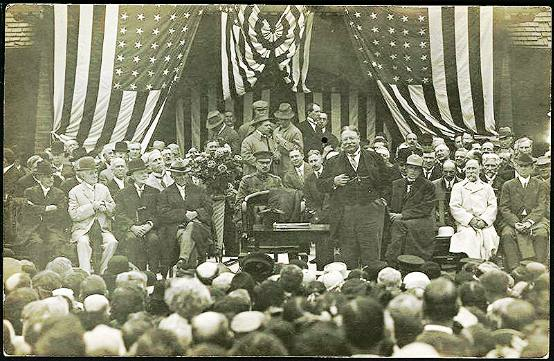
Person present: Yes